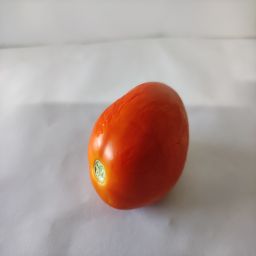
Crop: Tomato
Quality: Old